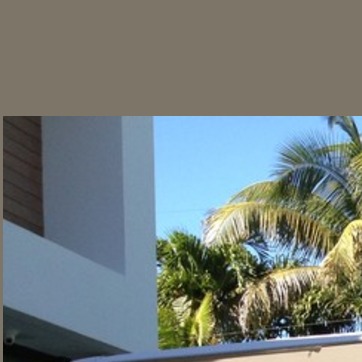
Material: sky